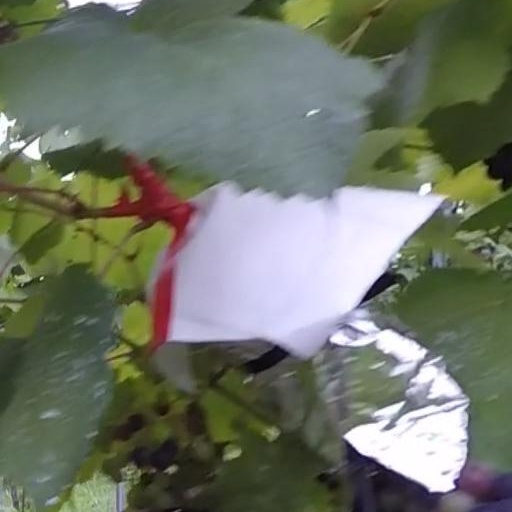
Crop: grape